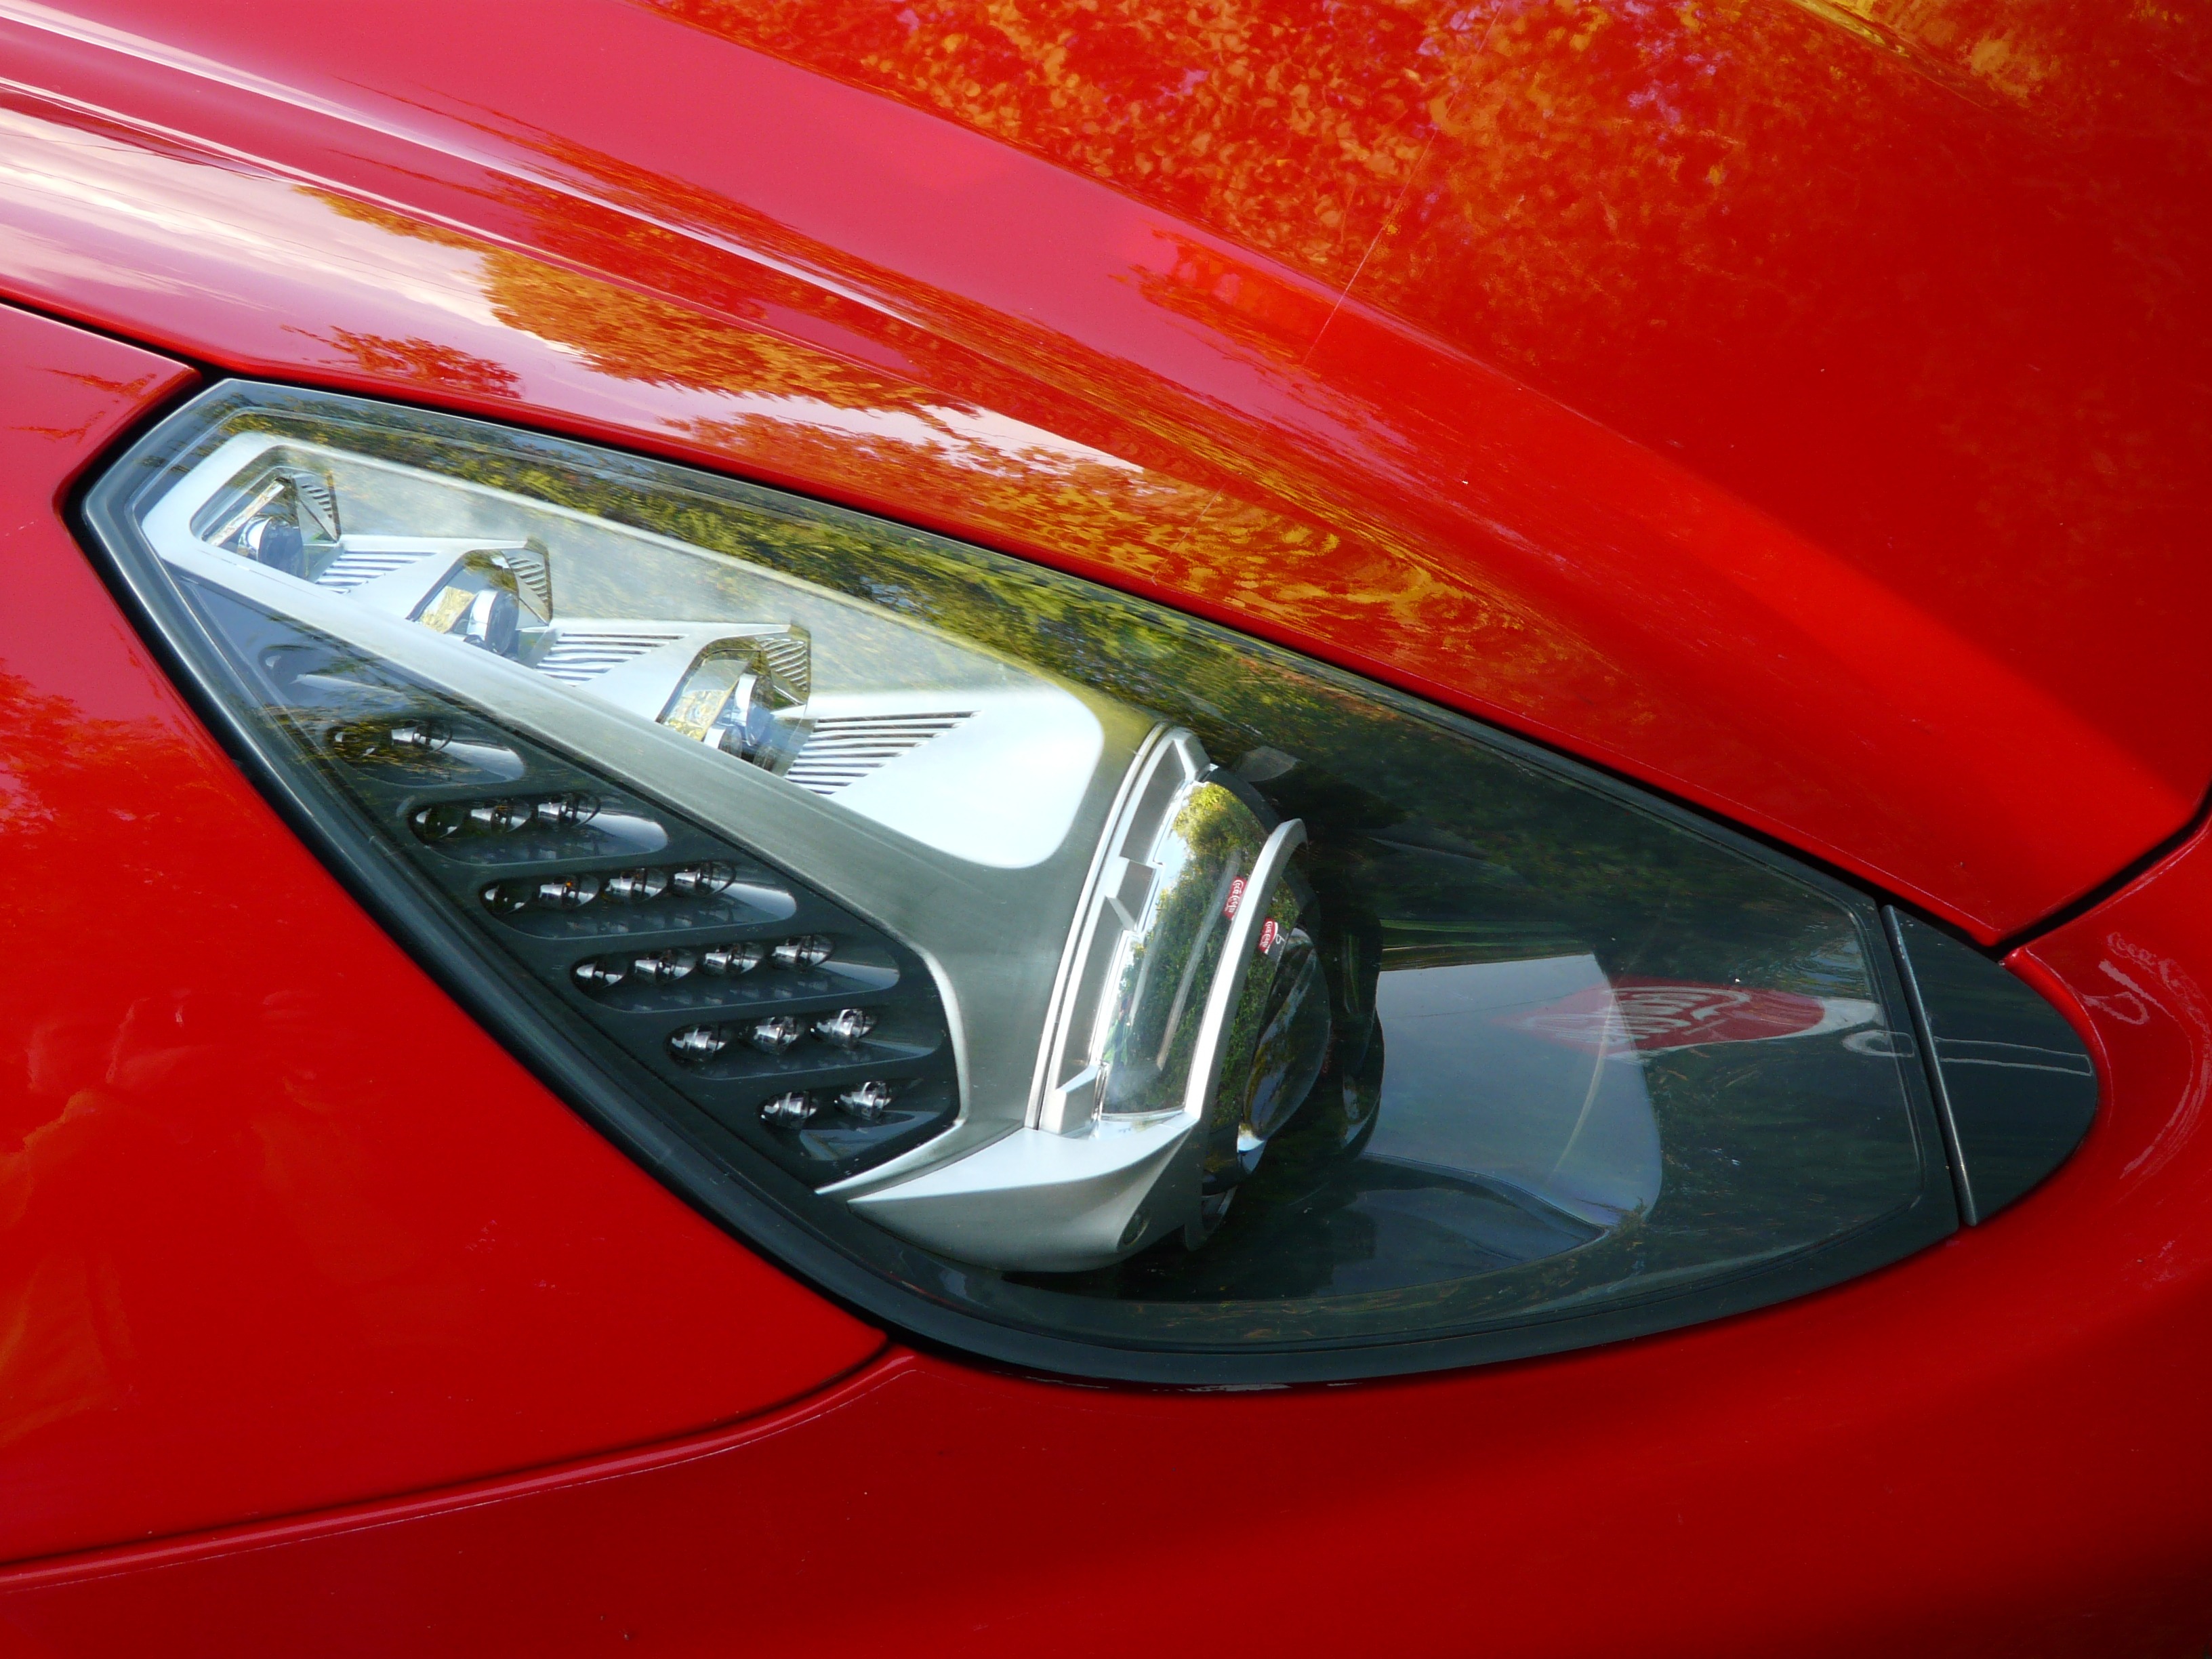
light, car, wheel, red, vehicle, auto, lamp, spotlight, sports car, supercar, seem, land vehicle, automobile make, automotive exterior, automotive design, luxury vehicle, performance car, family car, main beam headlamps, dipped beam headlamps